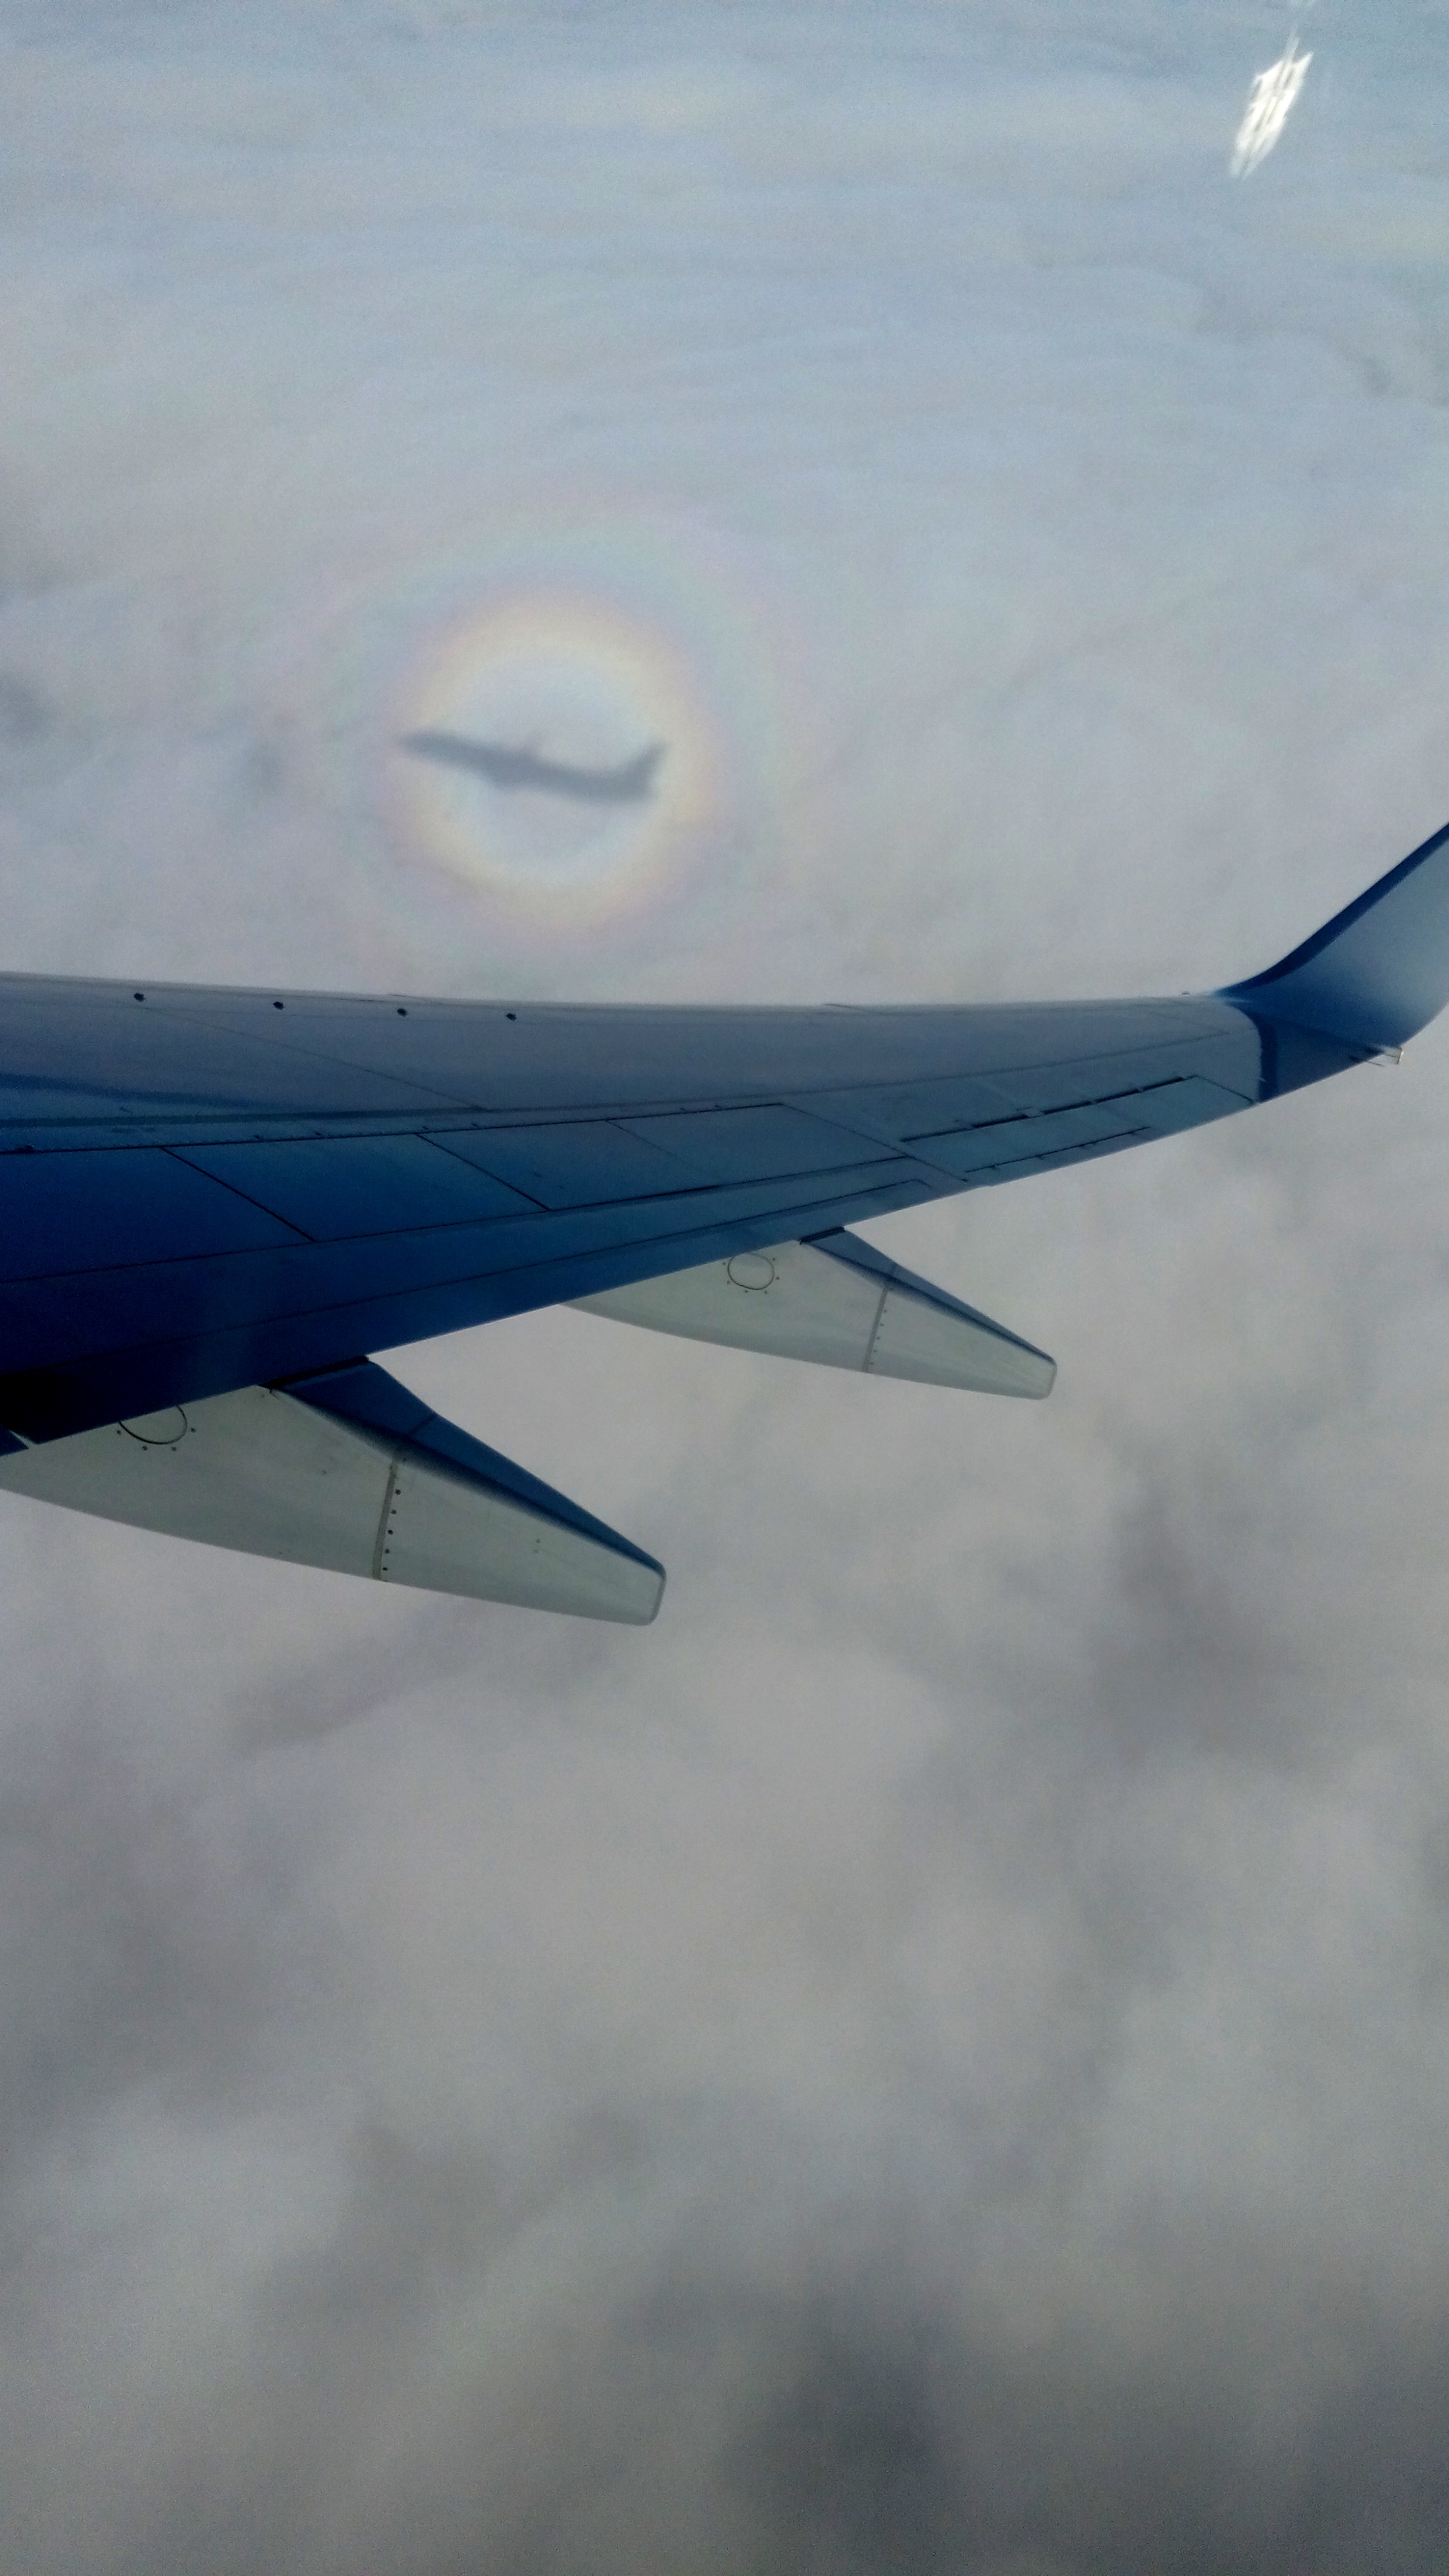
sky, cloud, atmosphere, aircraft, airplane, plant, aviation, flap, airliner, air travel, airline, service, aerospace engineering, landscape, cumulus, wing, horizon, narrow body aircraft, aerospace manufacturer, meteorological phenomenon, flight, vehicle, event, electric blue, water, wide body aircraft, fin, public transport, travel, composite material